Max Verstappen

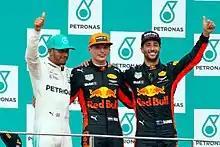
Verstappen "(middle)" on the podium with Lewis Hamilton "(left)" and Daniel Ricciardo "(right)" after winning the 2017 Malaysian Grand Prix

Verstappen remained with Red Bull alongside Sergio Pérez for the 2023 season. His season began with a win from pole at the . A driveshaft failure in qualifying at the resulted in a 15th-place start, but he gained positions in the race to finish second behind Pérez. He again won from pole at the despite losing positions to the Mercedes drivers during the race, but finished second to Pérez, who made a safety car pit stop, at the .